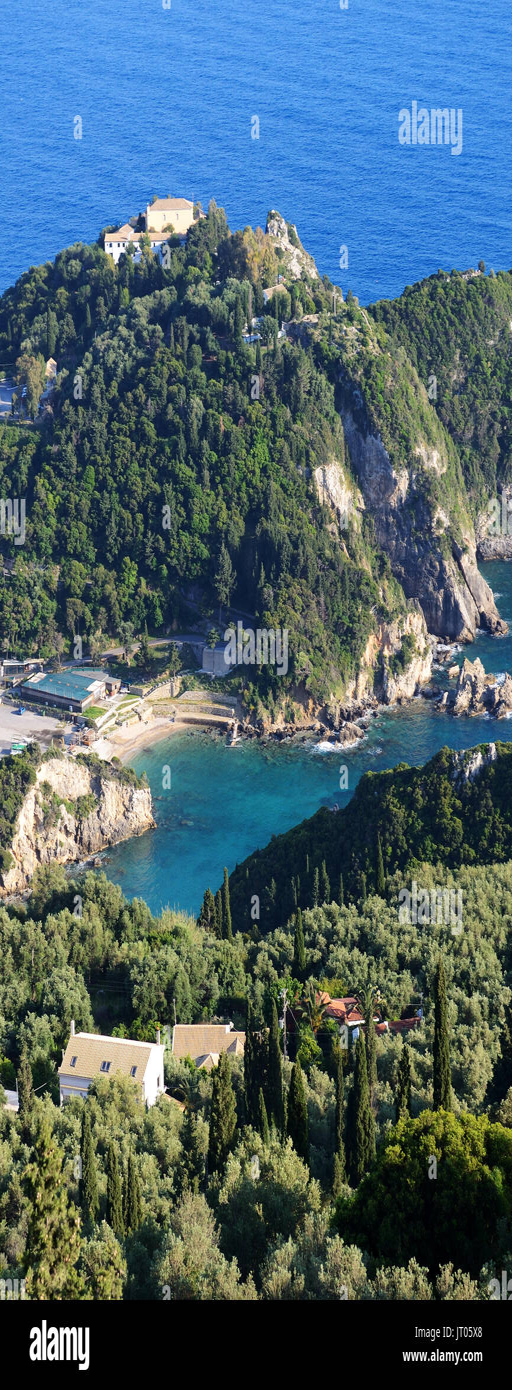
the view on a bay in a heart shape and beach